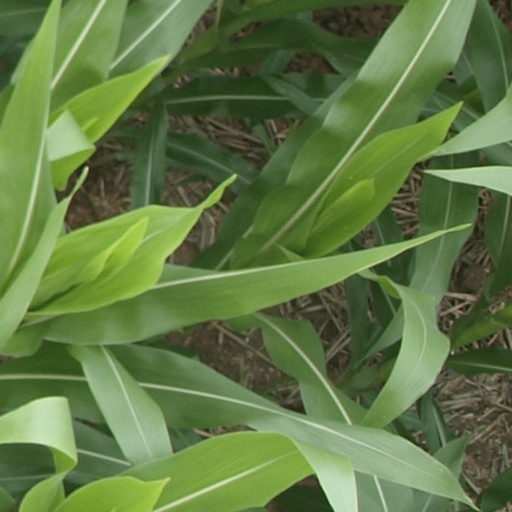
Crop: maize; corn